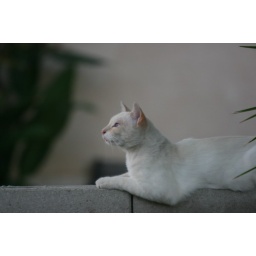
One my neighbors cats lounging on the fence late in the afternoon on 7/29/2007